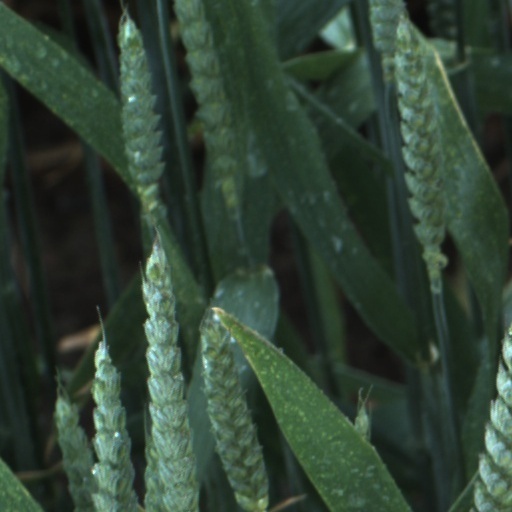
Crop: wheat